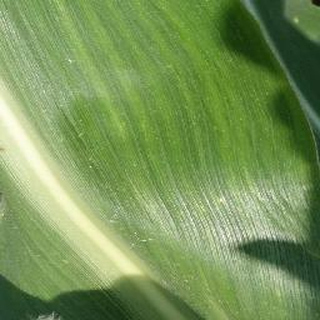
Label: healthy_corn